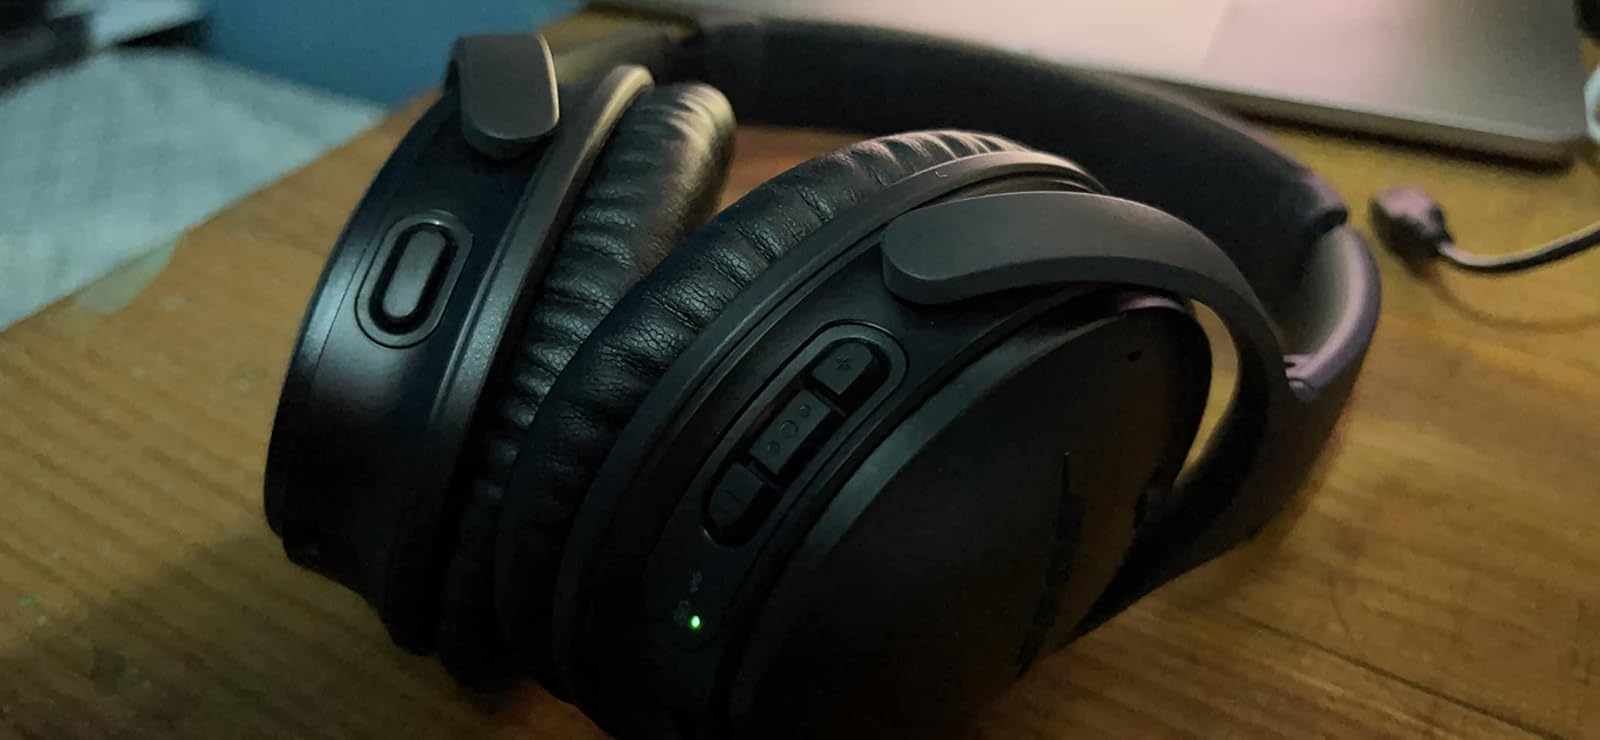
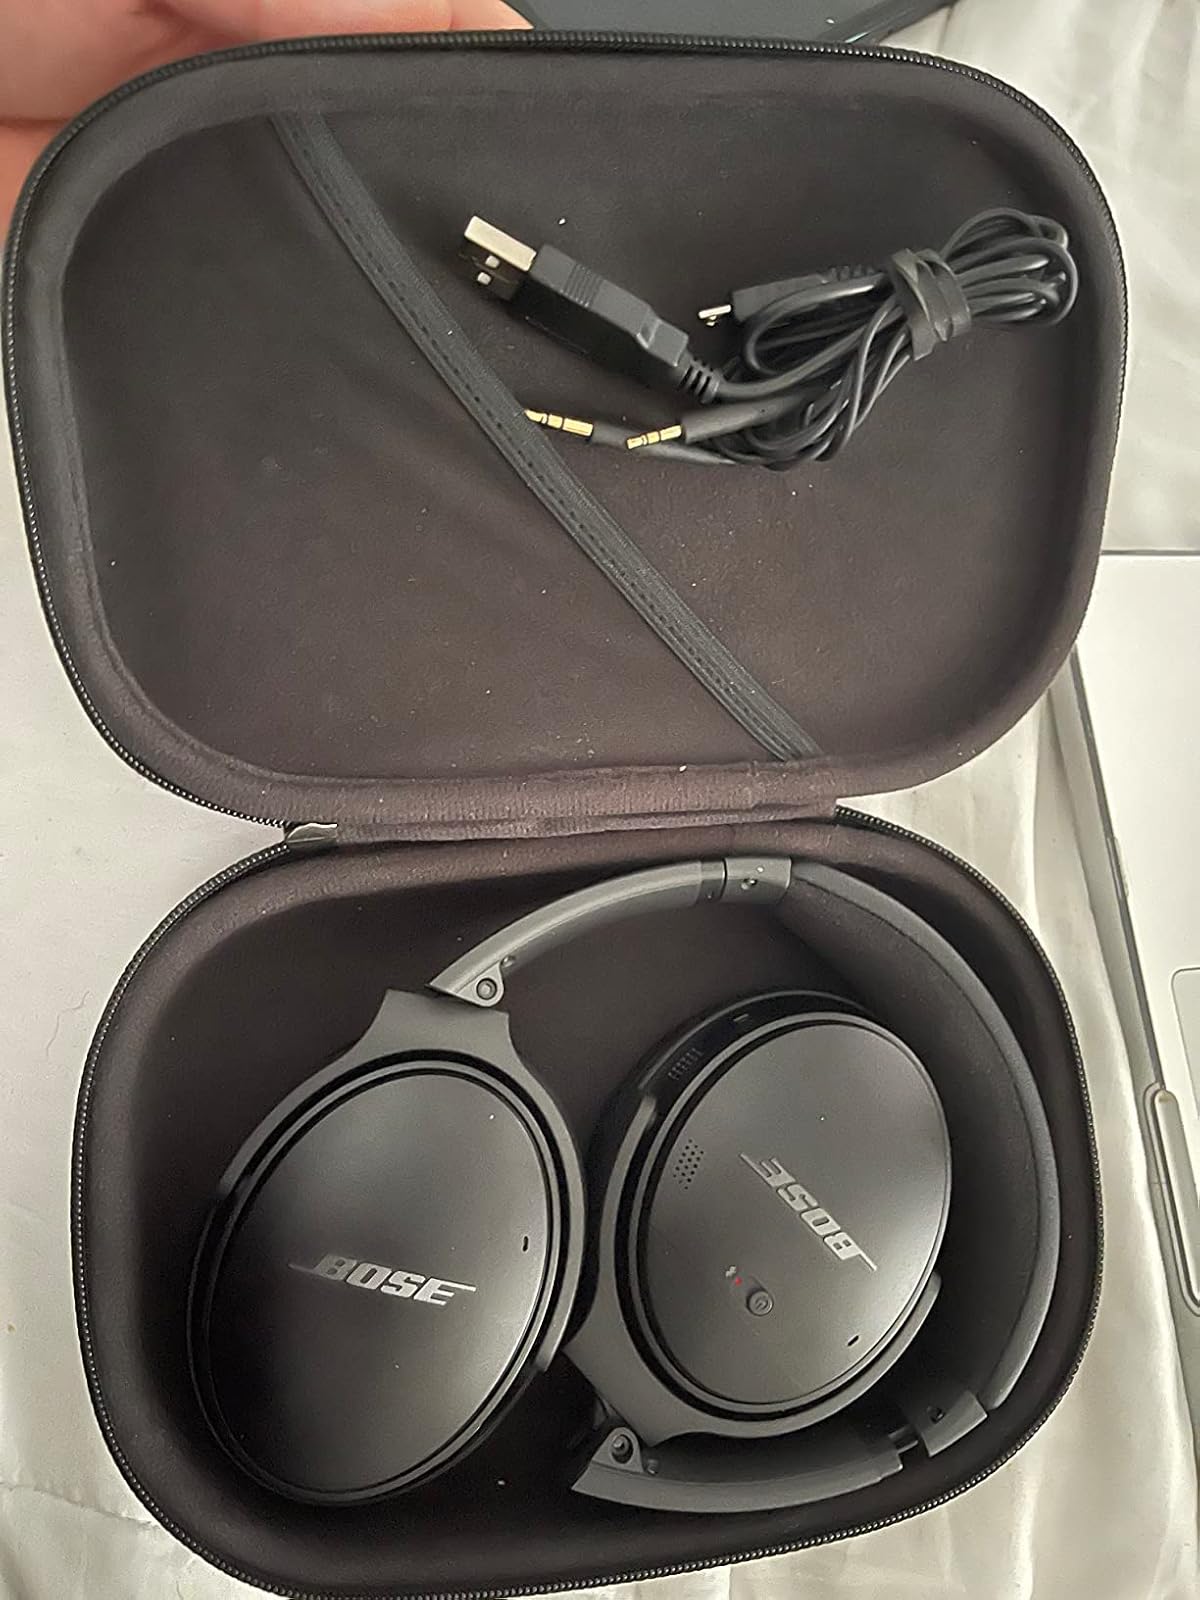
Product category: headphones
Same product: yes